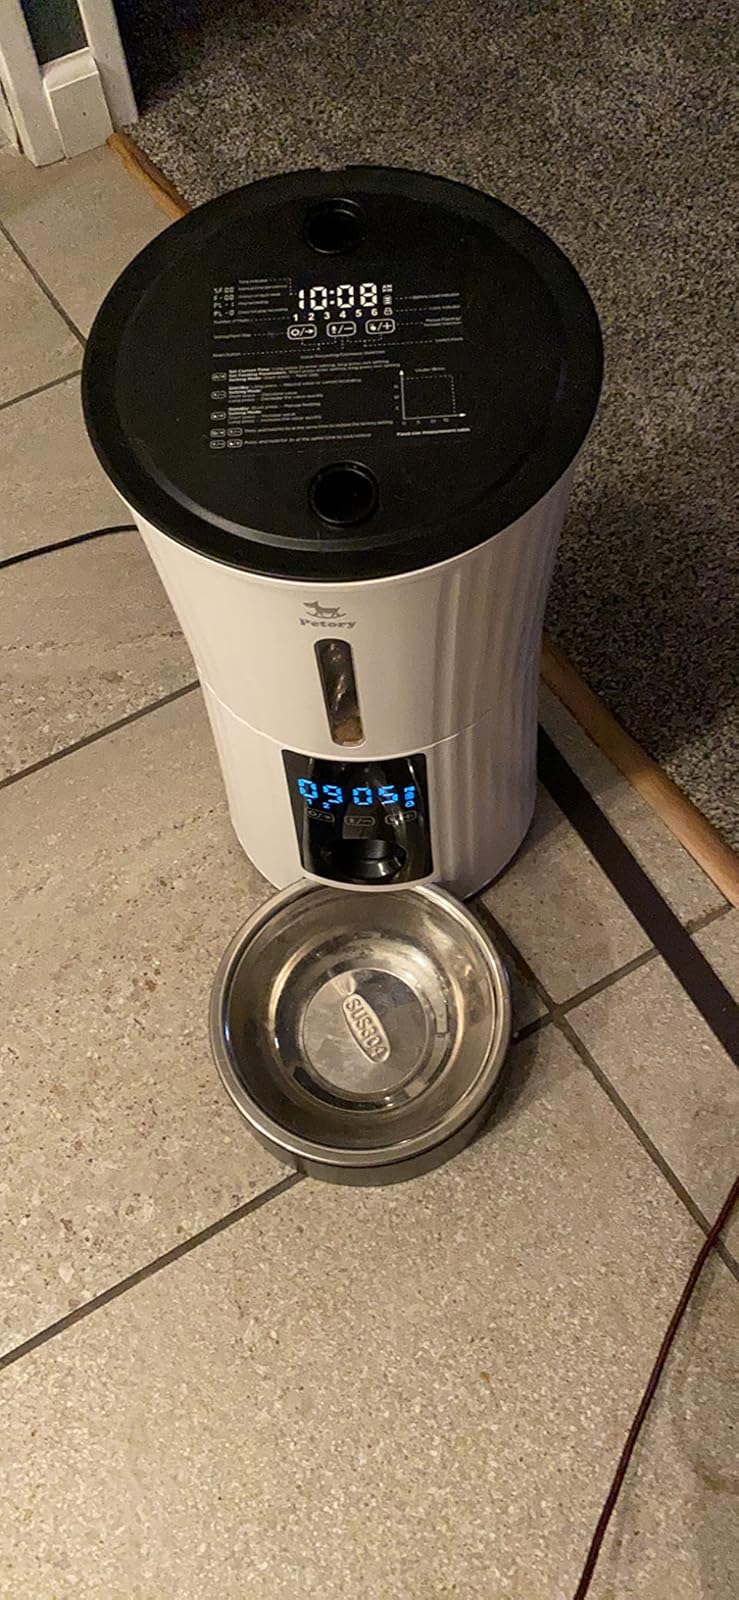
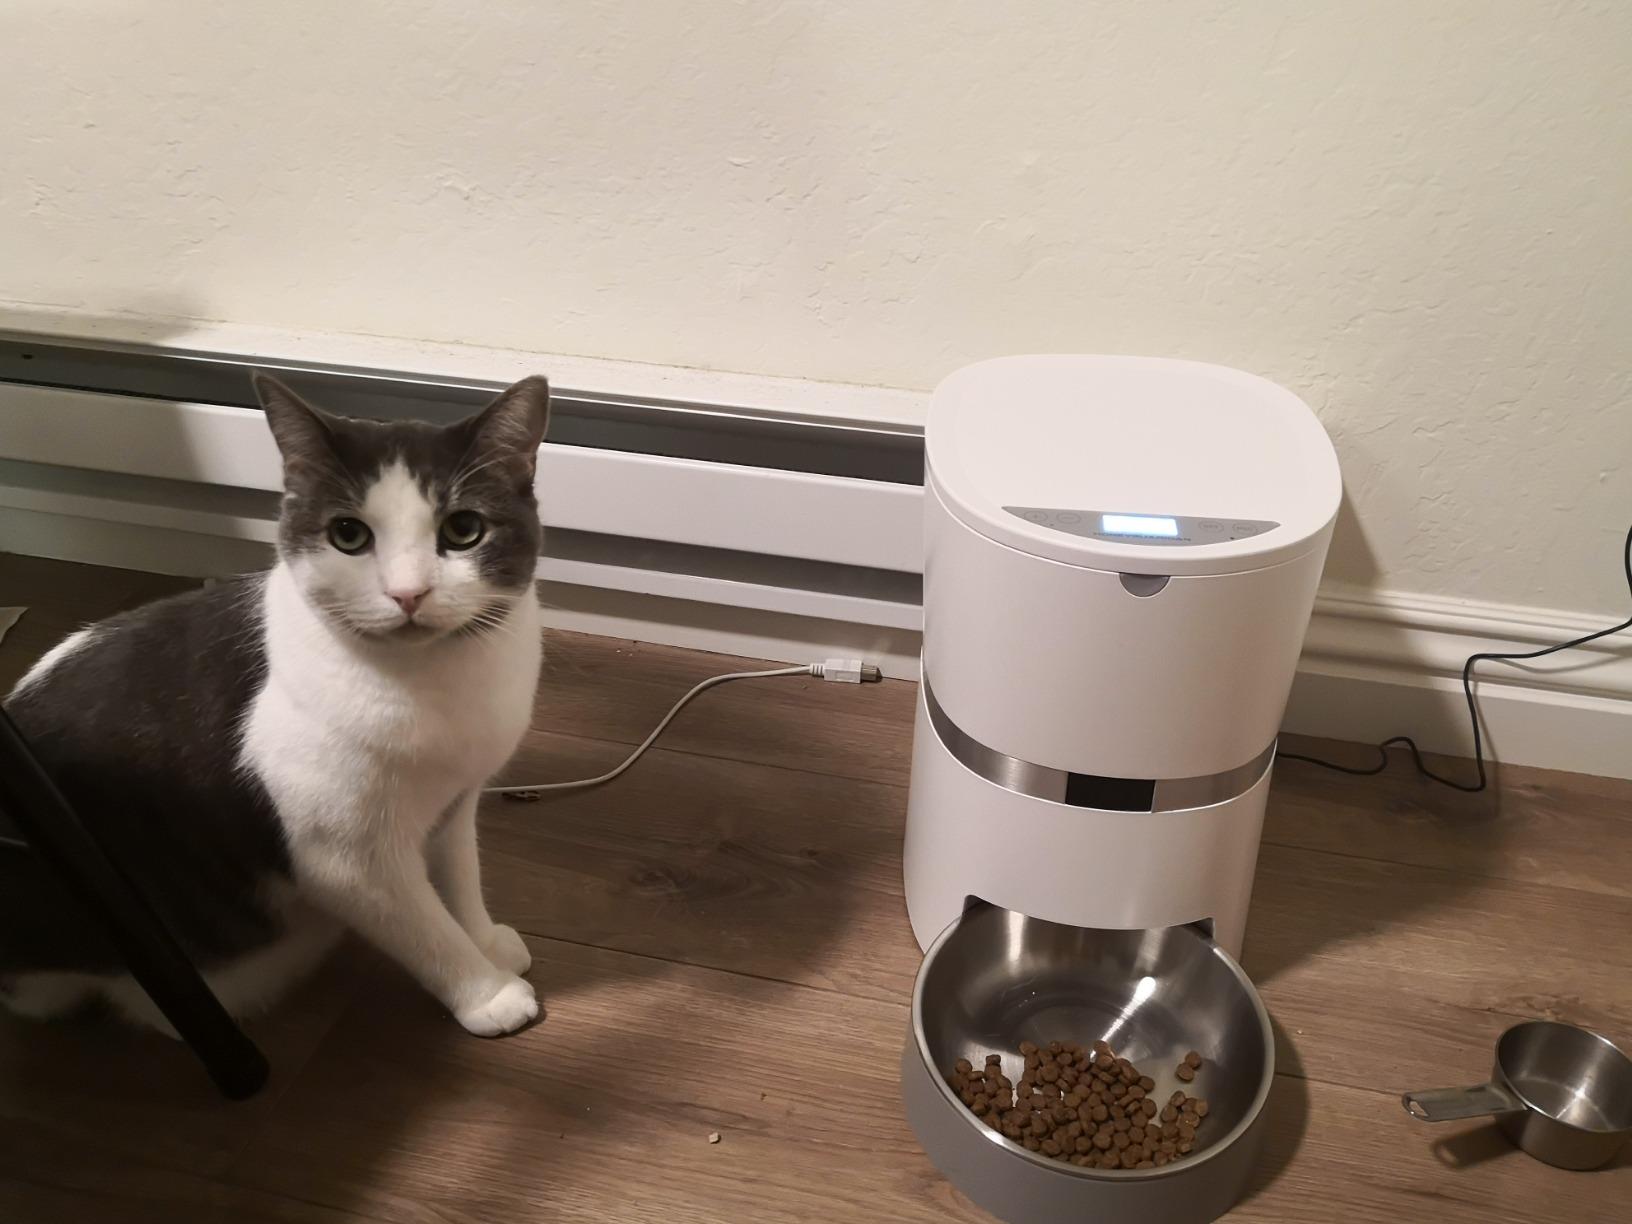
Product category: items_feeder
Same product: no